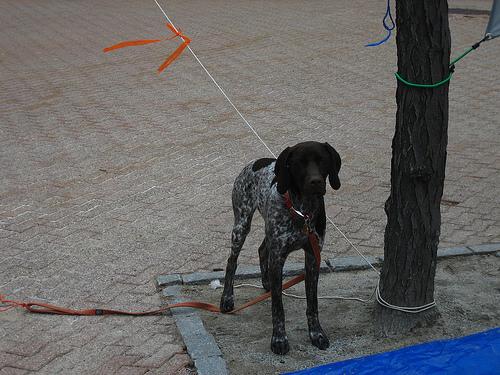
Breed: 211-n000059-German_short_haired_pointer